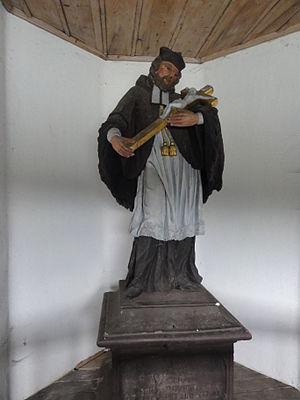
Le pont couvert de Bad Säckingen est un pont couvert en bois, sur le Rhin. Il relie la ville allemande de Bad Säckingen avec la commune de Stein en Suisse. Avec ses 203,7 mètres, il est le plus long pont couvert en bois d'Europe. La ville de Bad Säckingen a prélevé un péage pour sa traversée de 1416 à 1869. Depuis 1979, il ne sert plus qu'au passage des piétons et des cyclistes.